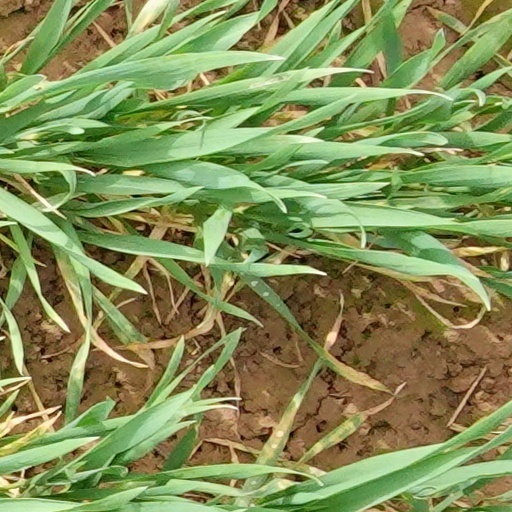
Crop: wheat